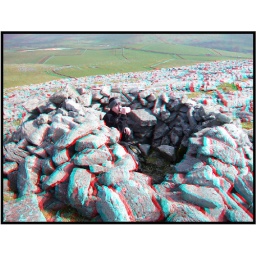
This is a 3D Anaglyph image. To view in 3D you need a pair of red &amp;amp; cyan 3D glasses !